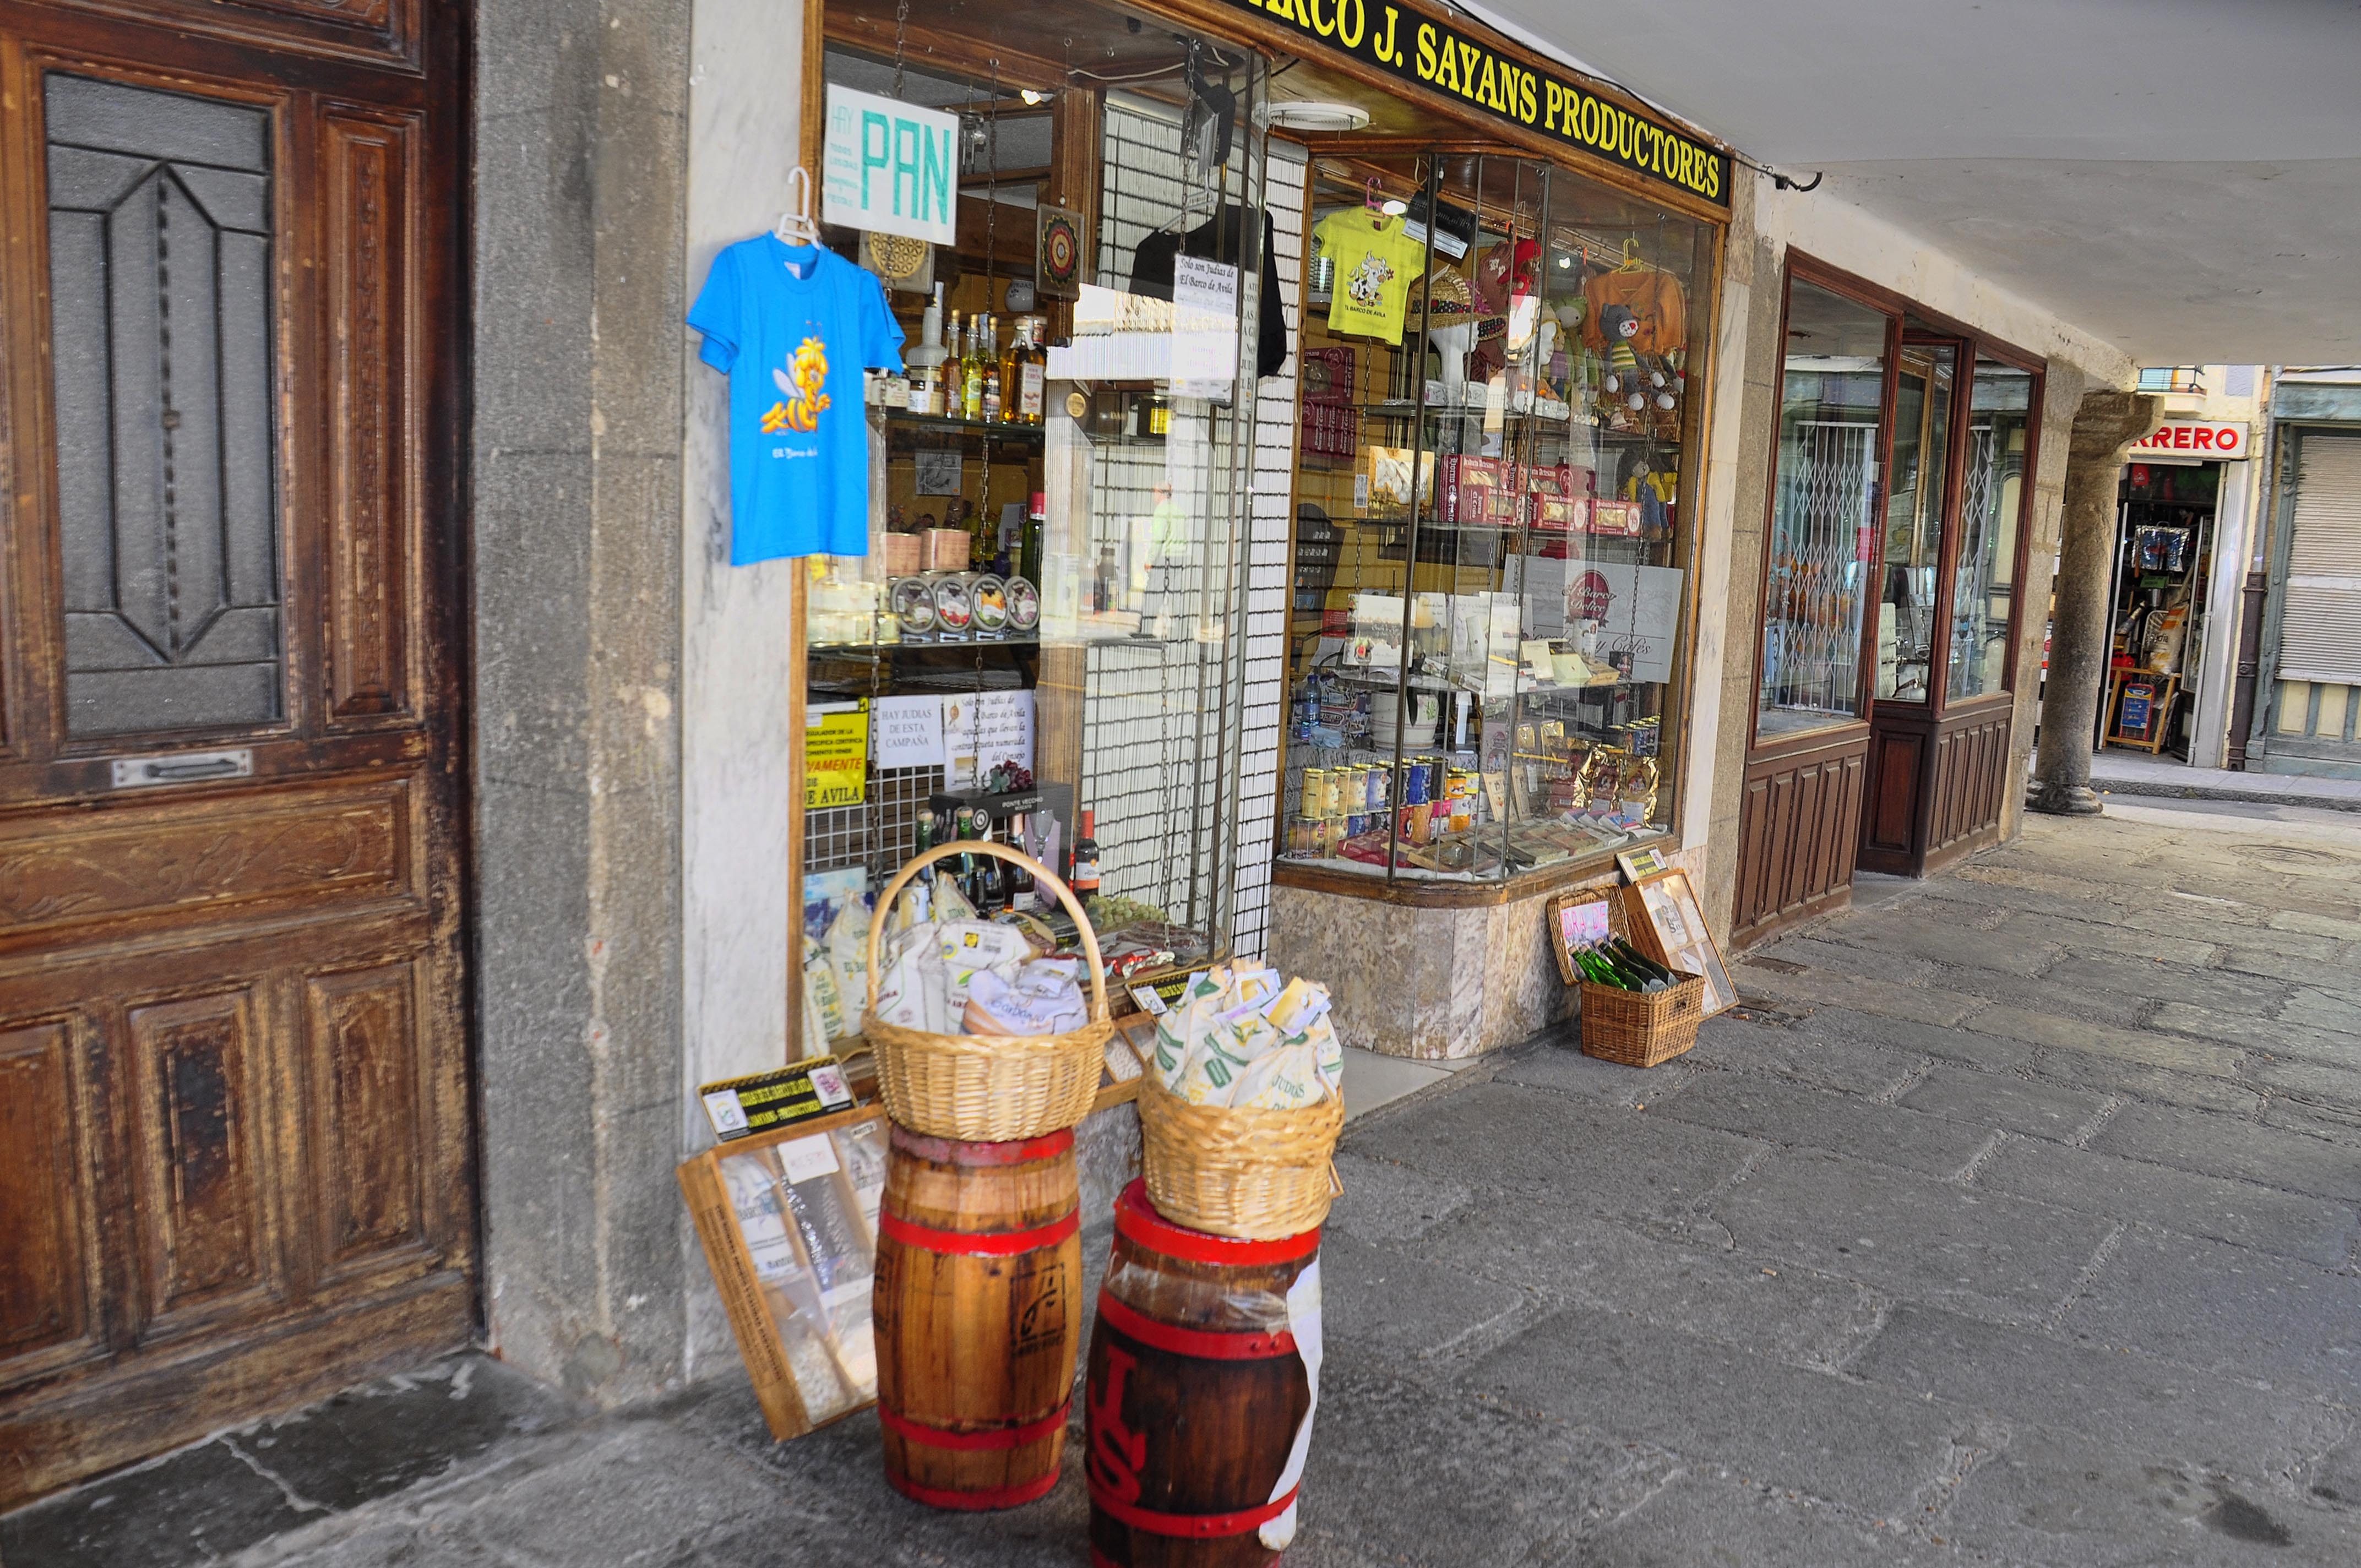
spain, de, stall, barco, y, castilla, leon, grocery store, retail, avila